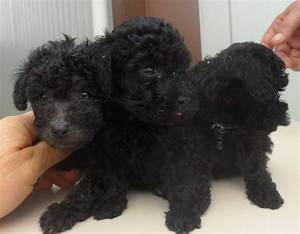
Label: dog